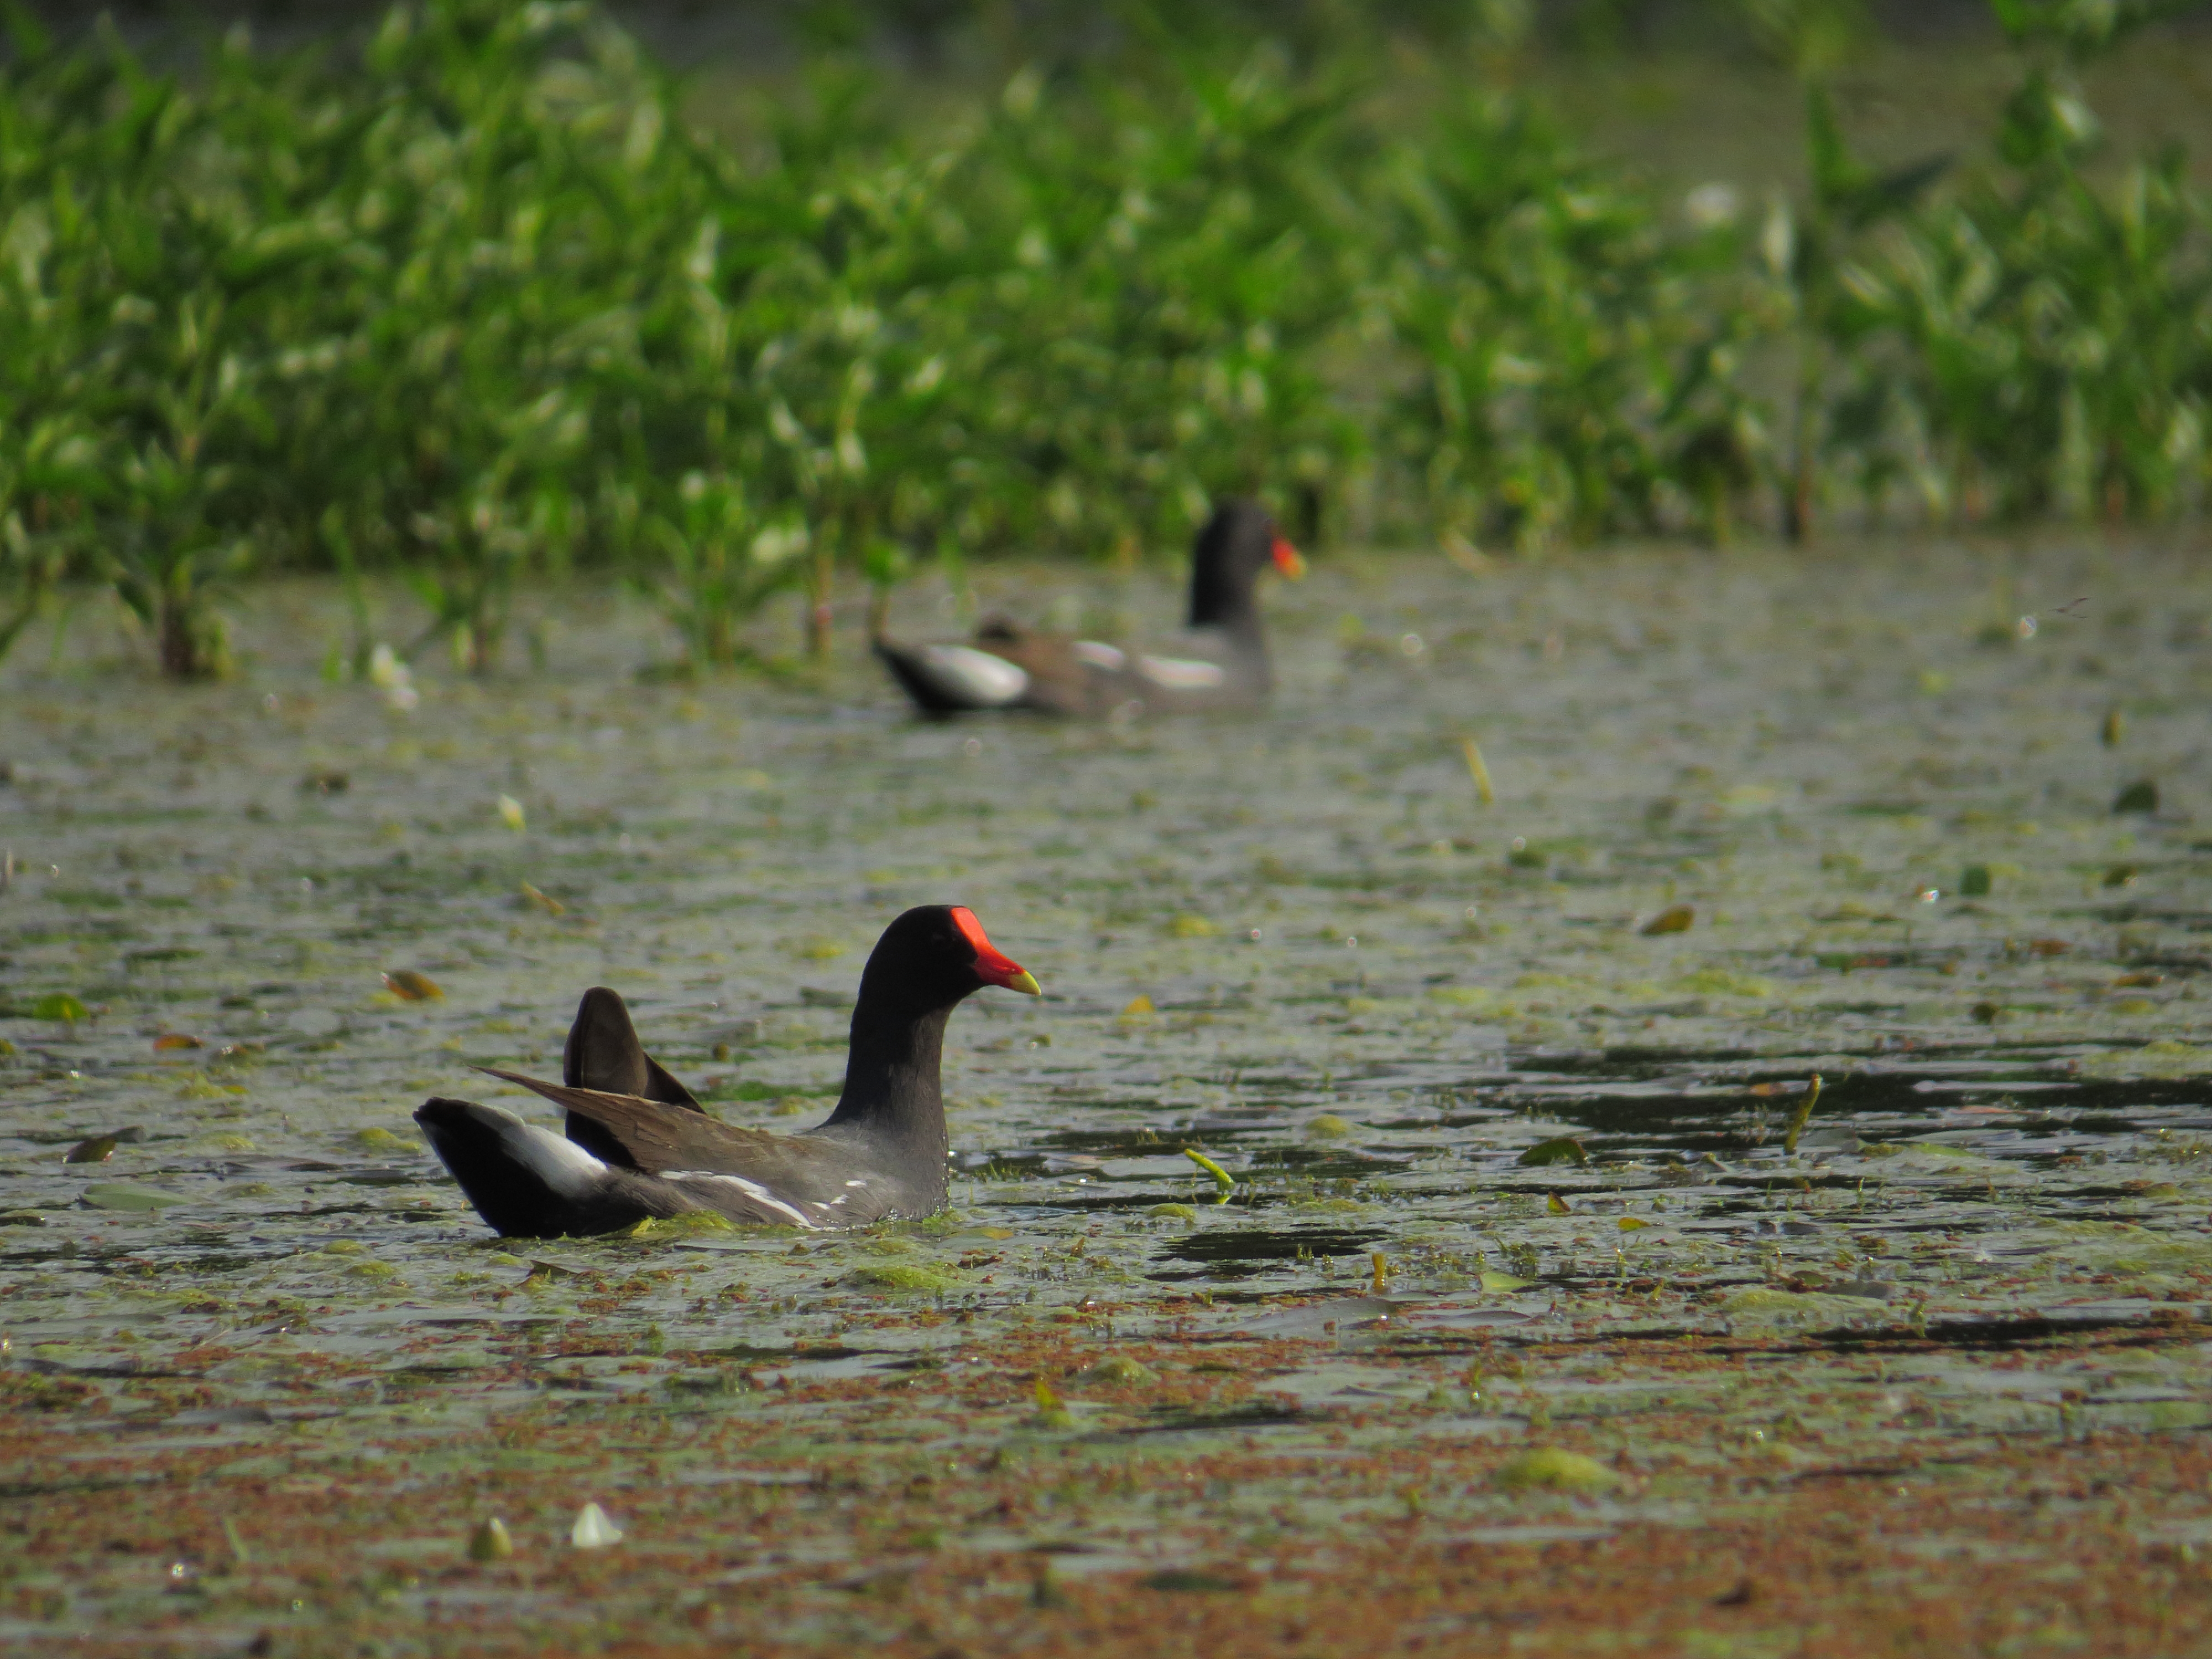
bird, birds photography, ave, aves, pollona, gallinacea, wetland, humedal, animales acuaticos, aves acuaticas, ave negra, pico rojo, pato, duck, water, beak, plant, body of water, grass, ducks, geese and swans, waterfowl, feather, grass family, natural landscape, terrestrial plant, wing, tail, Common Gallinule, seaduck, lake, carmine, water bird, terrestrial animal, landscape, fen, wildlife, reservoir, groundcover